2016 United States elections

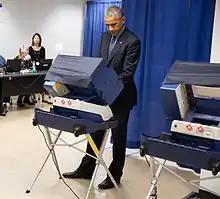
Then-incumbent President Barack Obama casts his vote early in Chicago on October 7, 2016

Elections were held in the United States on November 8, 2016. Republican nominee Donald Trump defeated Democratic former Secretary of State Hillary Clinton in the presidential election, while Republicans retained control of Congress. This marked the first time Republicans won or held unified control of the presidency and Congress since 2004, and would not do so again until 2024.